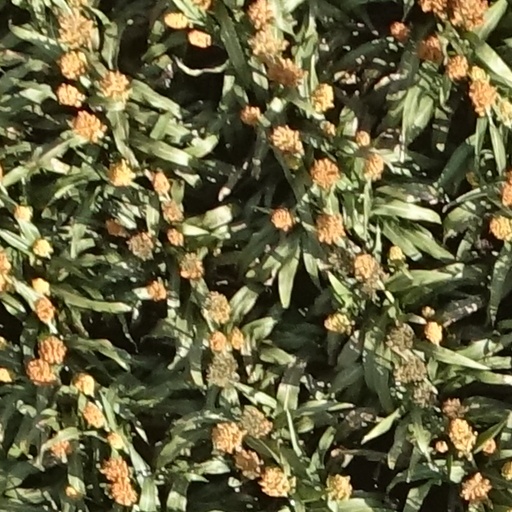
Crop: sorghum